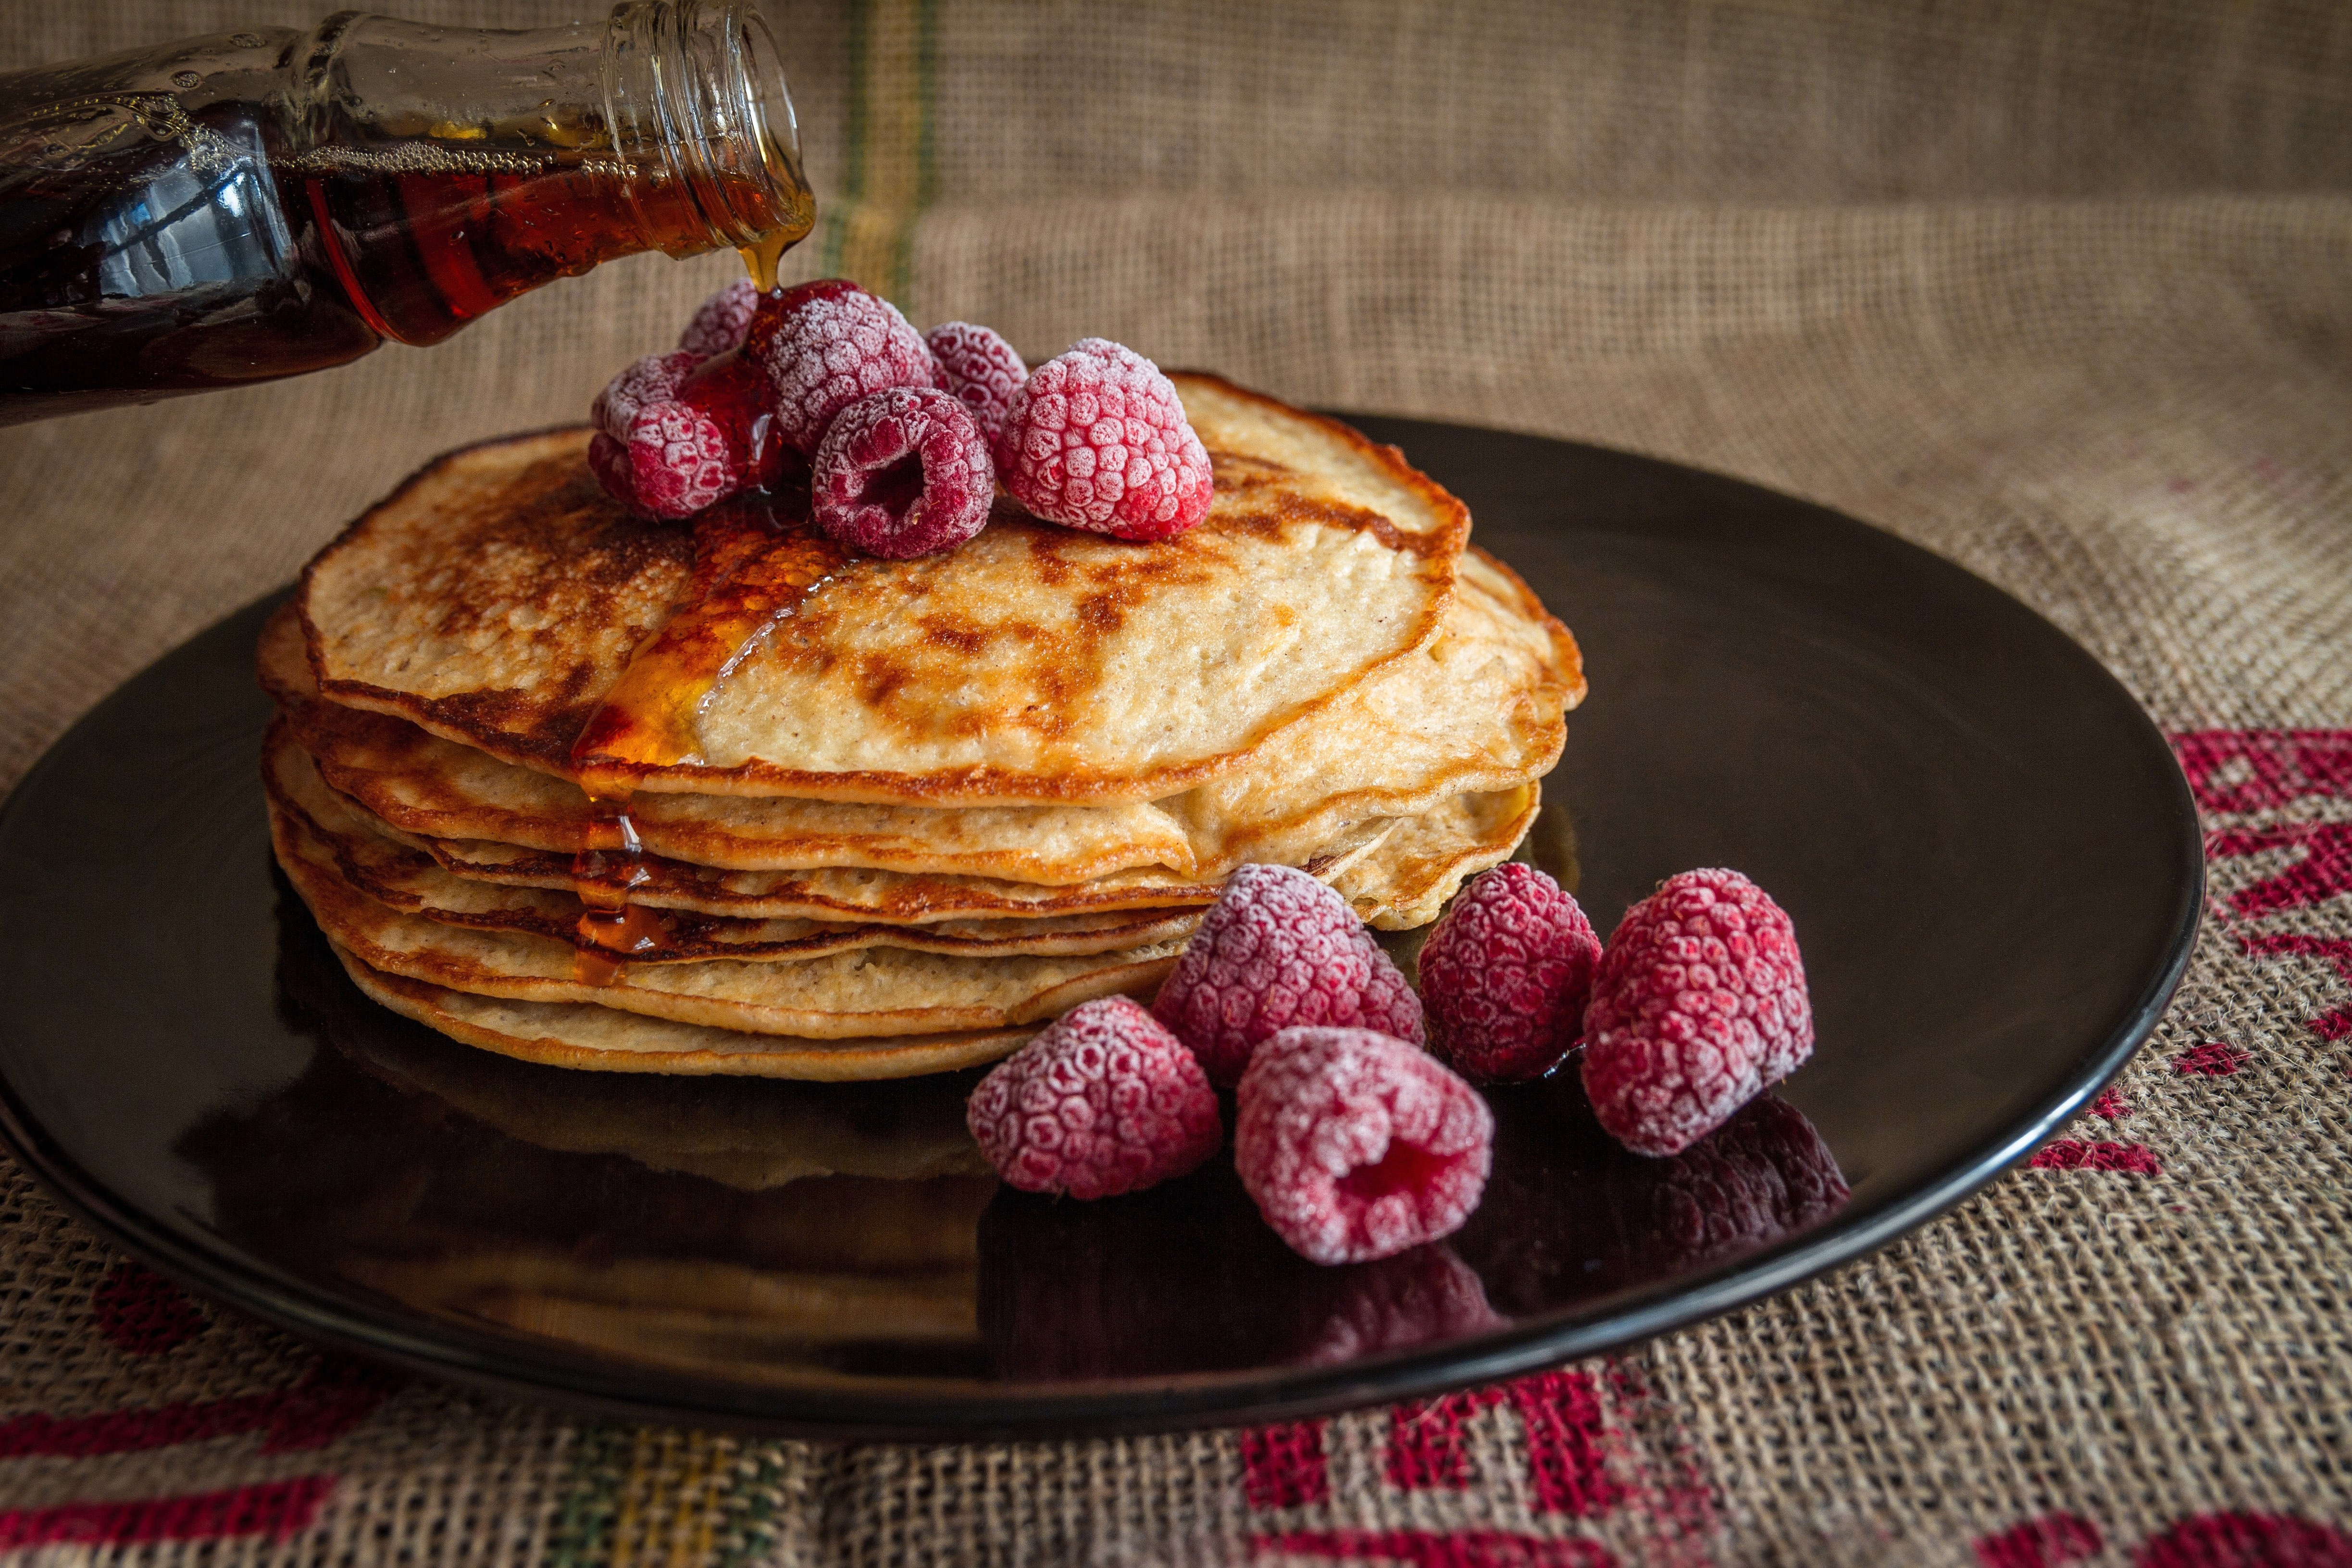
dish, food, pancake, breakfast, cuisine, ingredient, pannekoek, raspberry, meal, berry, produce, dessert, frutti di bosco, crepe, baked goods, brunch, recipe, fruit, vegetarian food, russian food